History of Sikhism

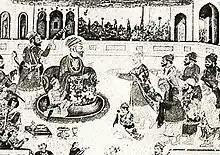
Detail of a mural from Gurdwara Baba Atal Rai depicting Guru Tegh Bahadar and a young Guru Gobind Singh (then known as Gobind Das or Gobind Rai) receiving a delegation of Kashmiri Pandits (alt. spelt as 'Pundits') whom petition their help against religious persecution of Kashmiri Hindus by the Mughal Empire. This fresco no longer exists and has since been lost.

Guru Har Krishan born in Kirat Pur, Ropar (Punjabi: ਗੁਰੂ ਹਰਿ ਕ੍ਰਿਸ਼ਨ) (7 July 1656 – 30 March 1664) was the eighth of the Ten Gurus of Sikhism, becoming the Guru on 7 October 1661, following in the footsteps of his father, Guru Har Rai. Before Har Krishan died of complications of Smallpox, he nominated his granduncle, Guru Teg Bahadur, as the next Guru of the Sikhs. The following is a summary of the main highlights of his short life: